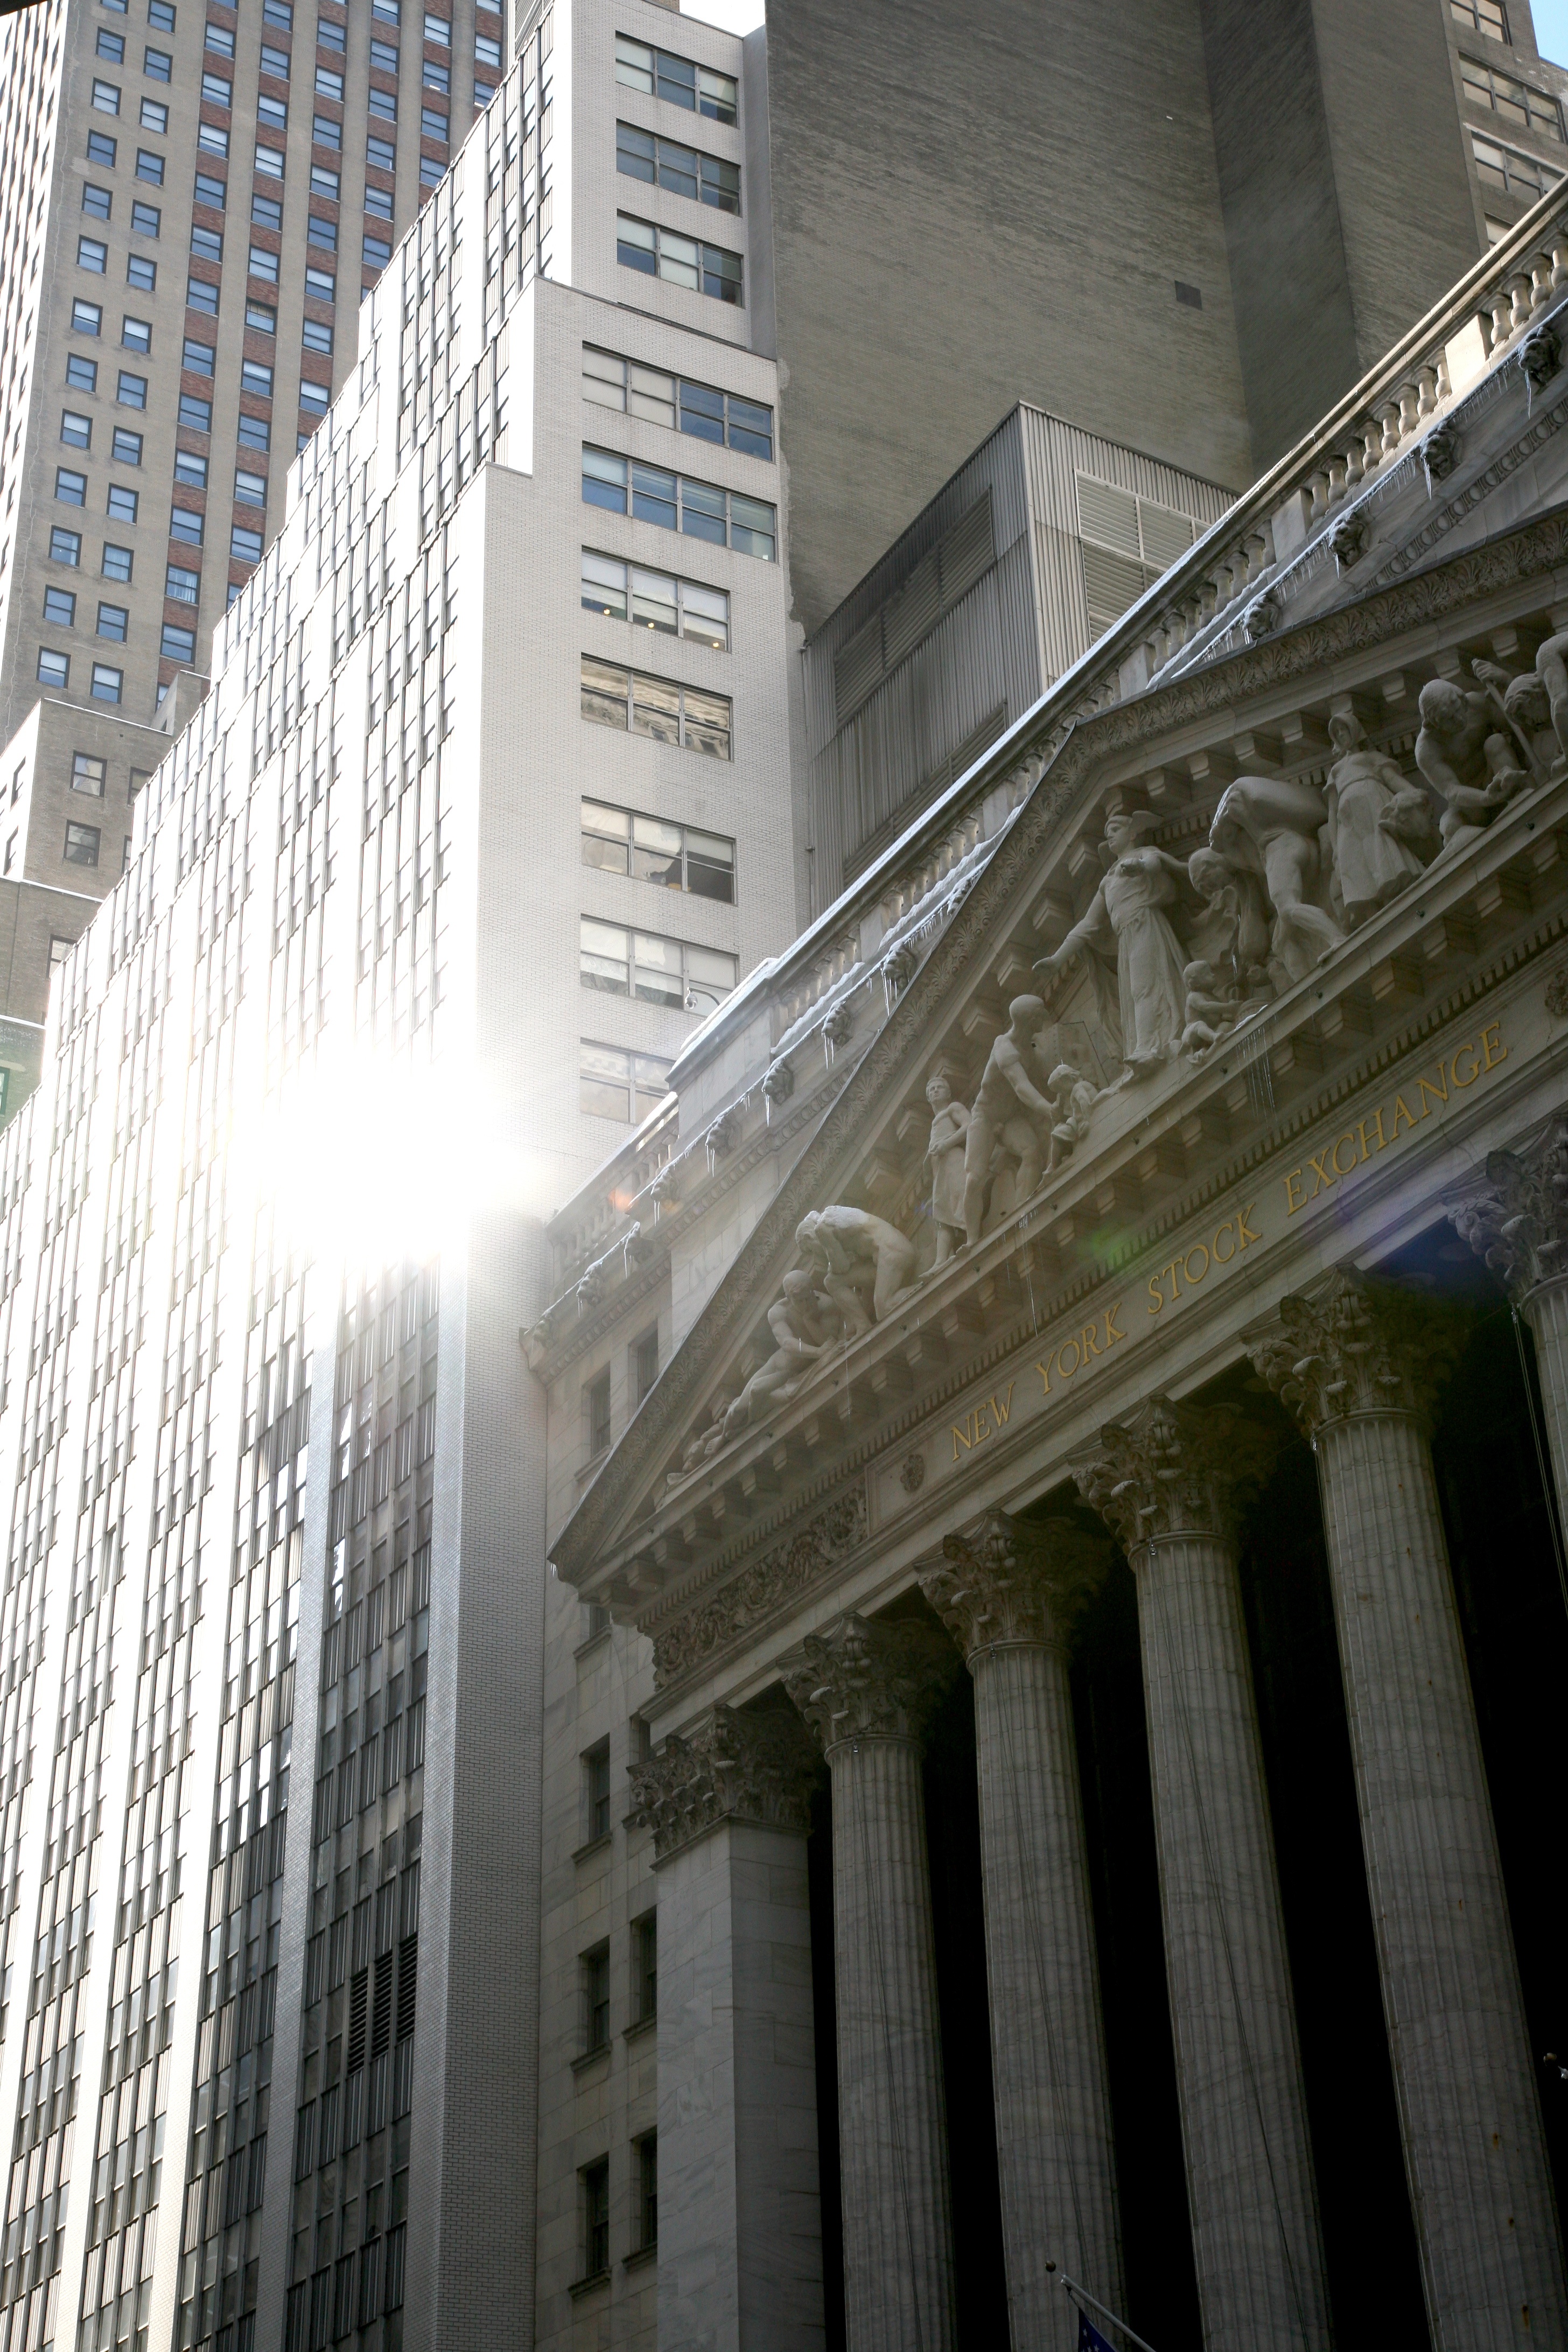
architecture, city, skyscraper, manhattan, downtown, nyc, canon, landmark, facade, tower block, newyork, newyorkcity, ny, 5d, shape, lowermanhattan, metropolis, ef24105mmf4lisusm, urban area, human settlement, metropolitan area